Hill & Taylor

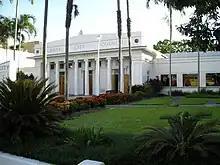
Cairns City Council Chambers, 2009

Hill & Taylor were an architectural partnership in Cairns, Queensland, Australia. A number of their works are now heritage-listed.